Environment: real
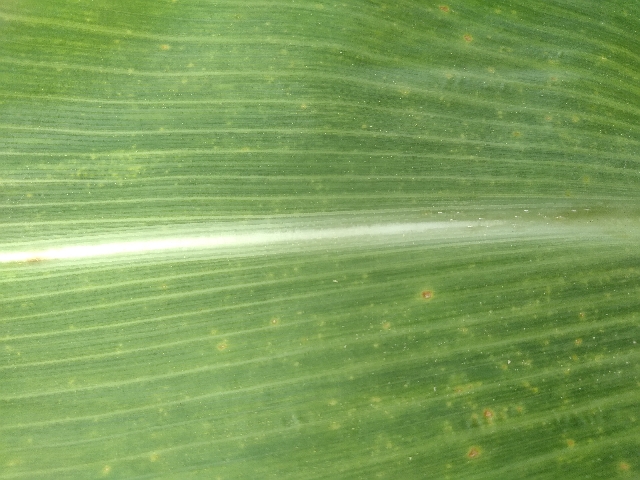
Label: lethal_necrosis